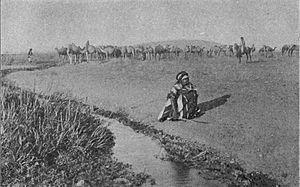
Lajjun, ou Lajjoun, est un ancien village arabe palestinien qui se trouvait à seize kilomètres au nord-ouest de Jénine et à un kilomètre au sud des ruines de la cité biblique de Megiddo.